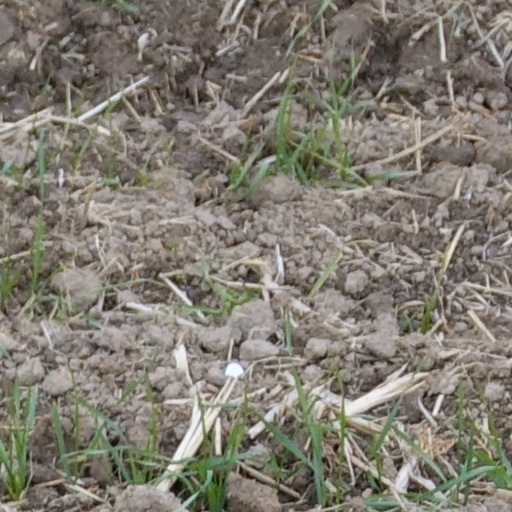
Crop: wheat